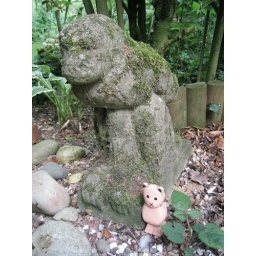
by the stone monkey